Konstantin Rokossovsky

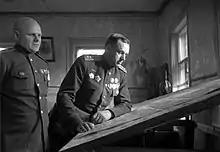
Rokossovsky with General Filipp Golikov

The Battle of Smolensk commenced on 10 July when Army Group Center began advancing on a broad front to the north and south banks of the Dnepr river, just beyond the bend where it begins its southward flow.